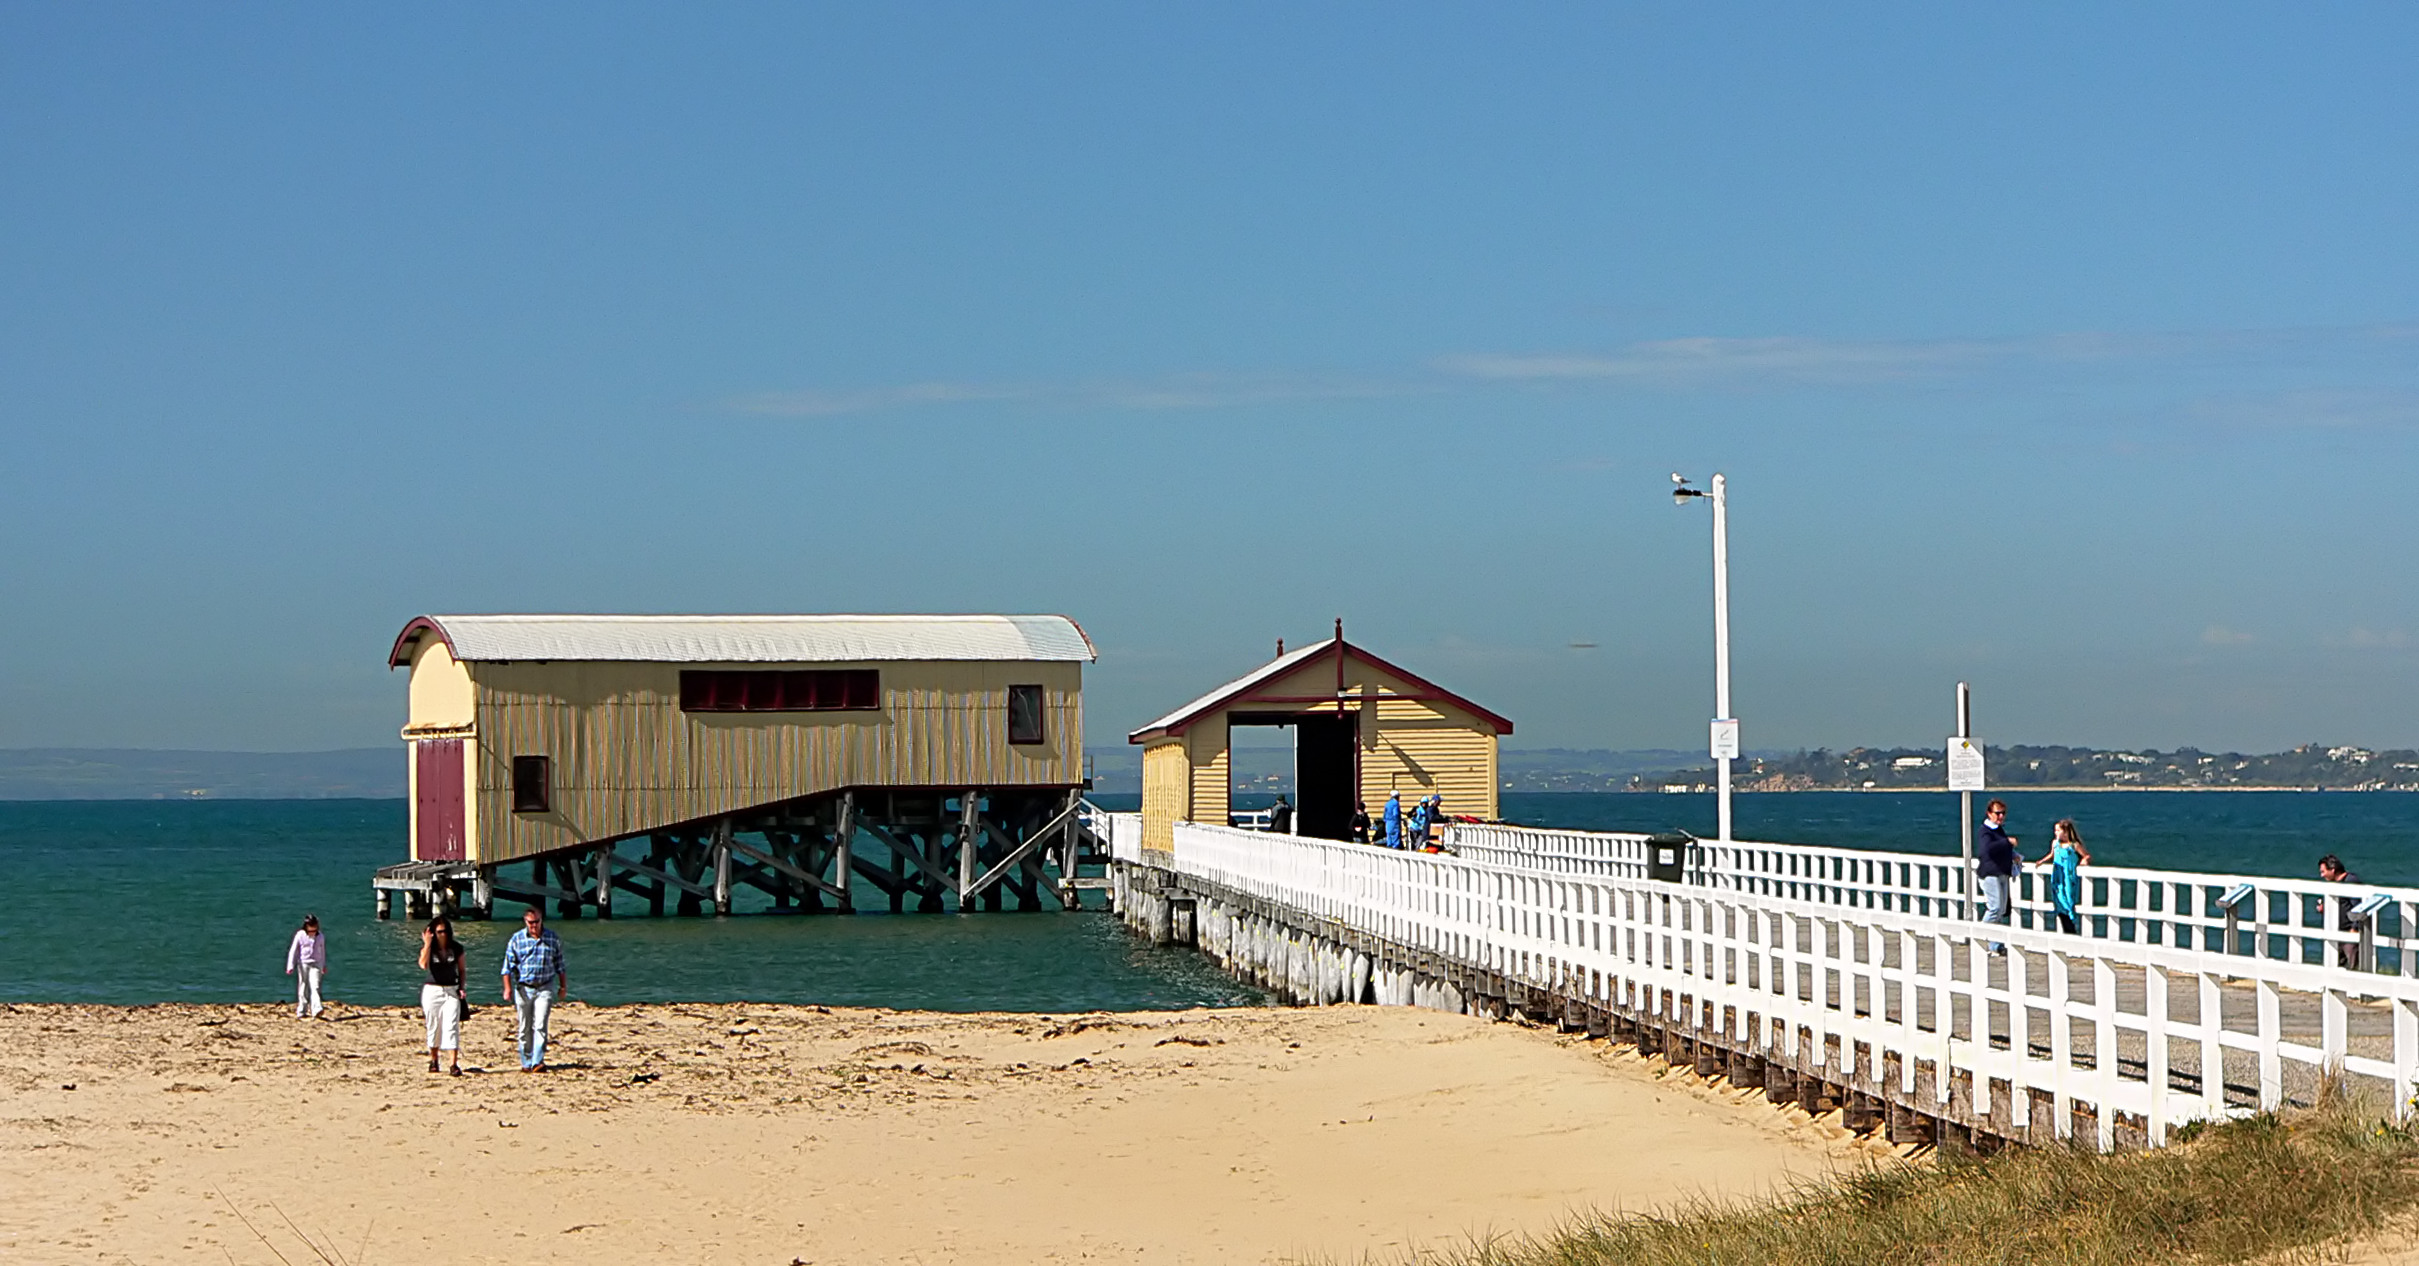
beach, sea, coast, sand, ocean, boardwalk, shore, pier, walkway, vacation, vehicle, seascape, bay, body of water, bridgecamera, victoriaaustralia, cape